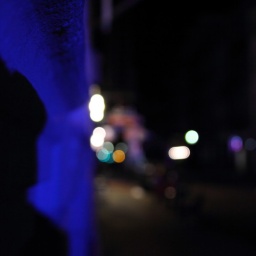
The blue lighting on the left side was provided by a police car behind me.